Historic Oakwood Cemetery

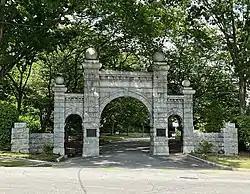
Oakwood Confederate Cemetery

Historic Oakwood Cemetery was founded in 1869 in Raleigh, North Carolina, the state capital of North Carolina, near the North Carolina State Capitol in the city's Historic Oakwood neighborhood. Historic Oakwood Cemetery contains two special areas within its , the Confederate Cemetery, located on the original , and the Hebrew Cemetery, both given for that purpose by Henry Mordecai in 1867.